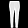
Label: Trouser